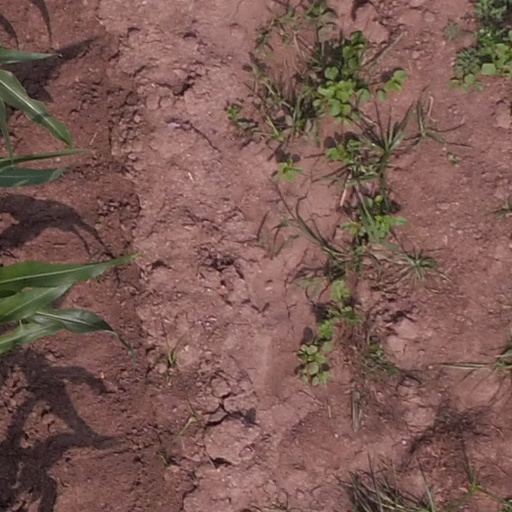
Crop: maize; corn